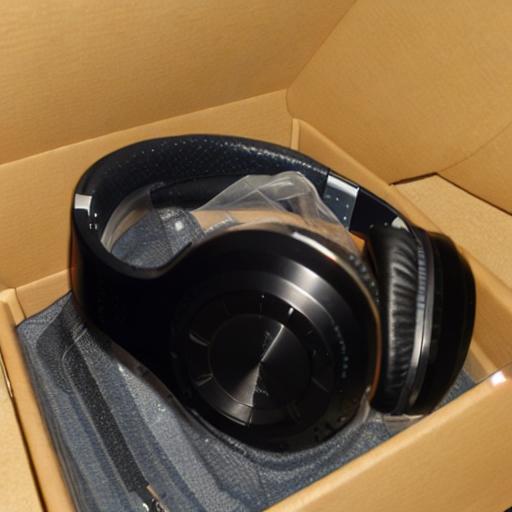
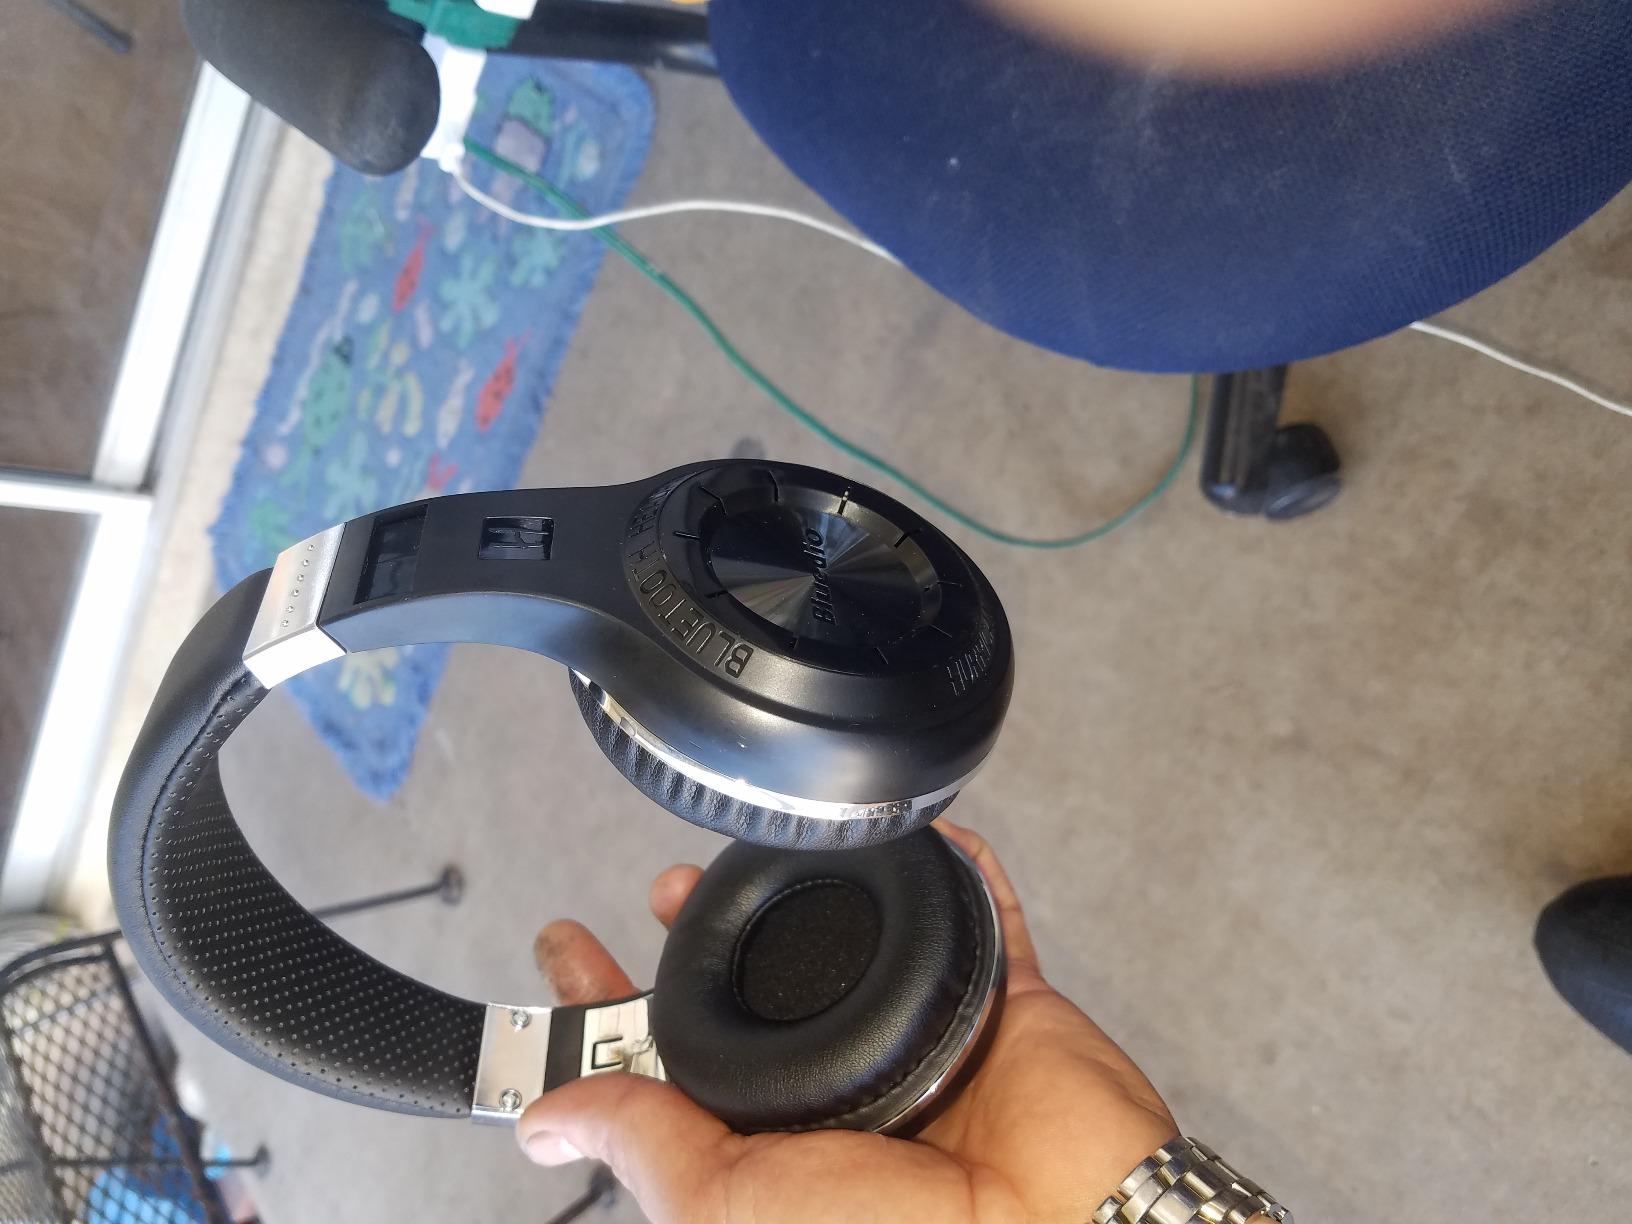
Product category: headphones
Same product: no